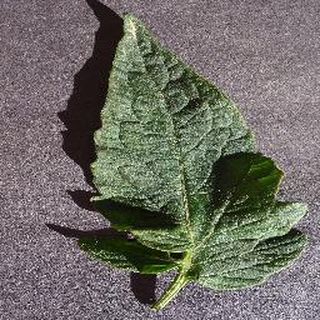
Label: healthy_tomato